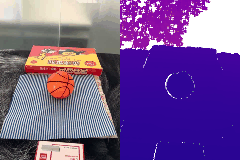
Label: ball